Raimund von Hofmannsthal

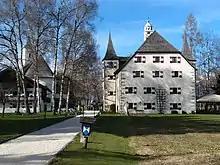
Schloss Prielau, the Hofmannsthal family castle on the shores of the lake at Zell am See

Hofmannsthal was born 26 May 1906 in Austria, into the ennobled Hofmannsthal family. He was the youngest child of Gertrud "Gerty" Schlesinger, and Hugo von Hofmannsthal, an Austrian novelist, librettist, and dramatist, who settled in Hofmannsthal-Schlössl, Rodaun (now part of Liesing, Vienna), once owned by Countess Maria Karolina von Fuches-Mollard, the governess of Empress Maria Theresa. His sister, Christiane, married German indologist Heinrich Zimmer and they moved to New Rochelle, when he became a visiting lecturer at Columbia University. His father died of a heart attack in Vienna on 15 July 1929 as he was dressing for the funeral of Raimund's elder brother, Franz, who committed suicide at age 25 two days' prior. His mother died in London thirty years later in November 1959.